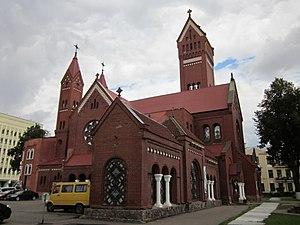
La place de l'Indépendance est la plus grande place de la ville de Minsk. Construite en 1933 d'après un projet de l'architecte Iossif Langbard, elle portait le nom de « place de Lénine » jusqu'en 1991.